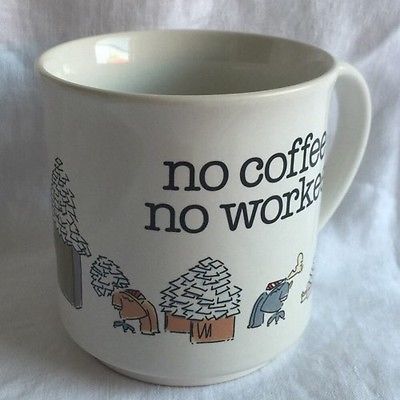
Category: mug